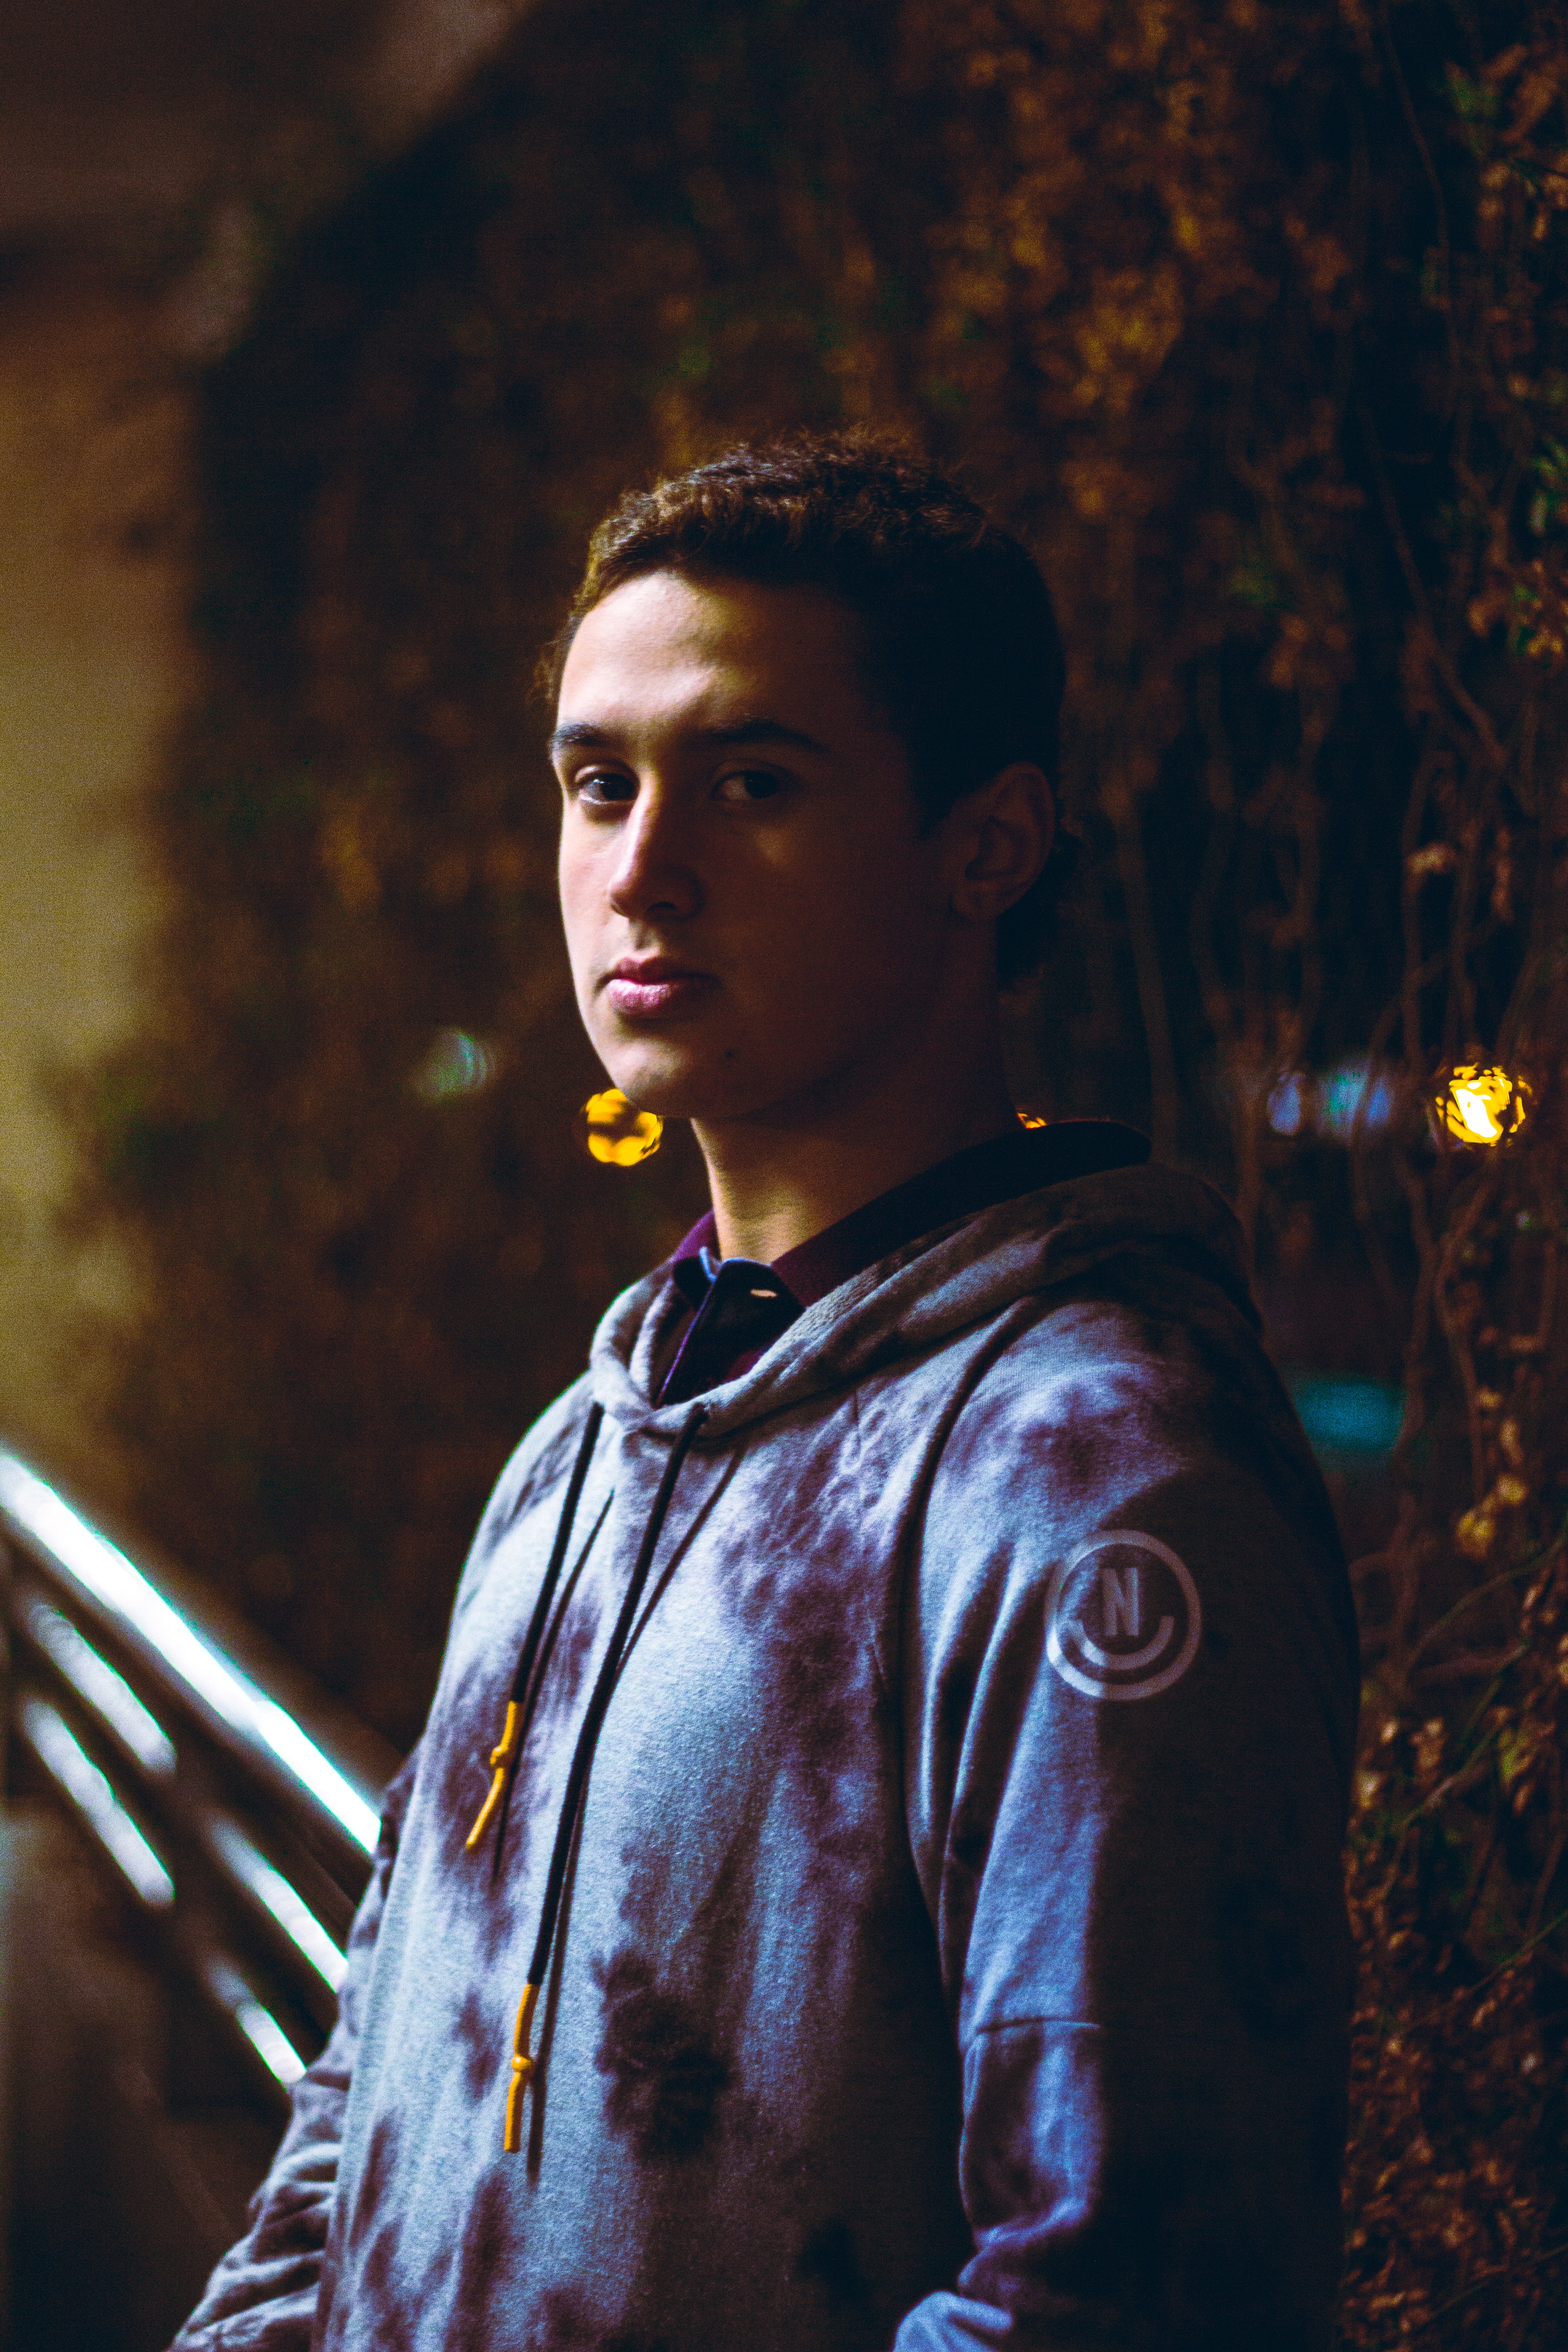
human, eye, portrait, tree, photography, night, smile, portrait photography, flash photography